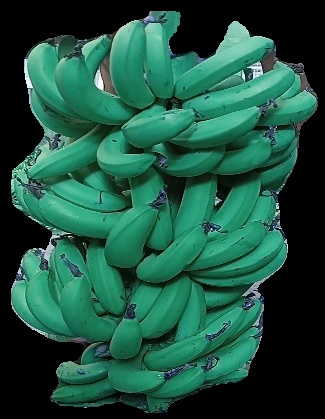
Variety: pachbale
Grade: grade3